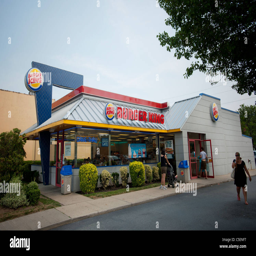
a fast food restaurant in the city